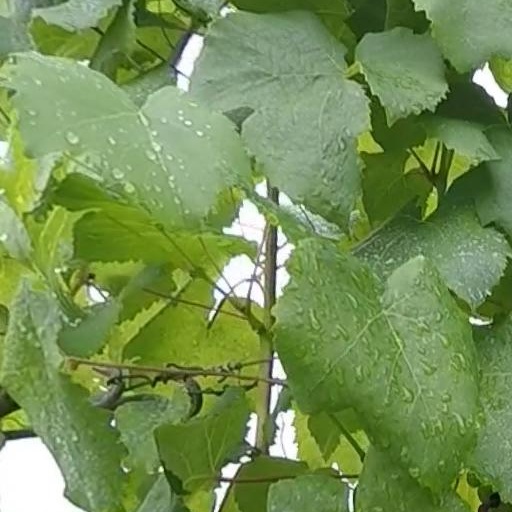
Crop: grape